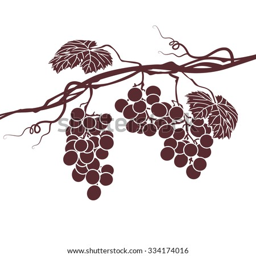
monochrome illustration of the vine on a white background